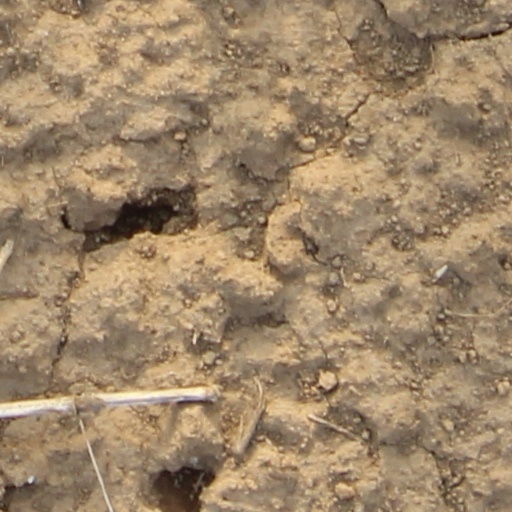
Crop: wheat